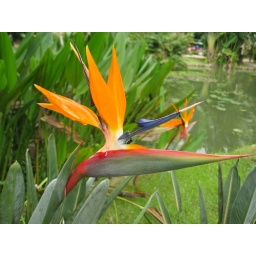
bird of paradise flower in the botanical garden